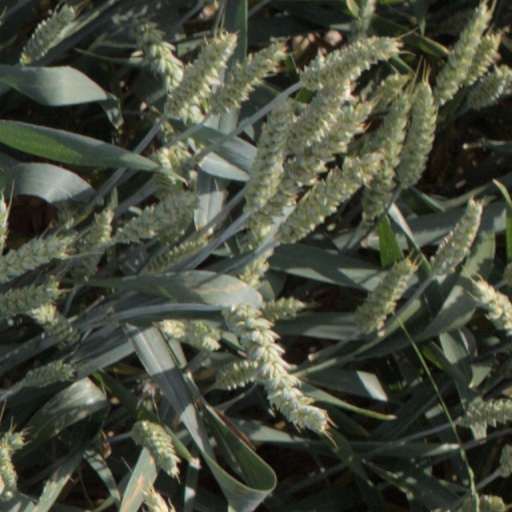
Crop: wheat